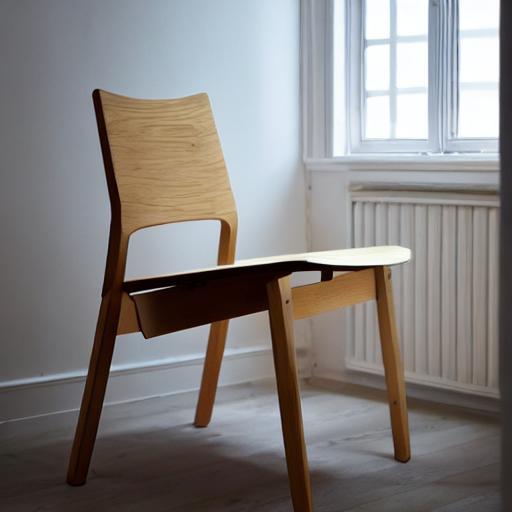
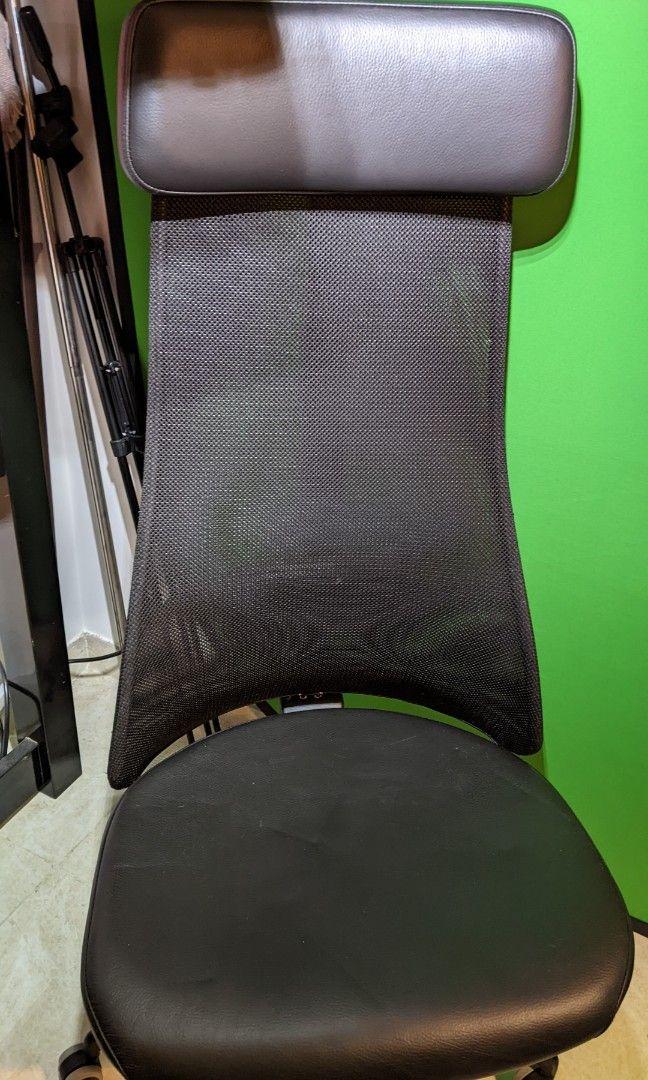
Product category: items_chair
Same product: no